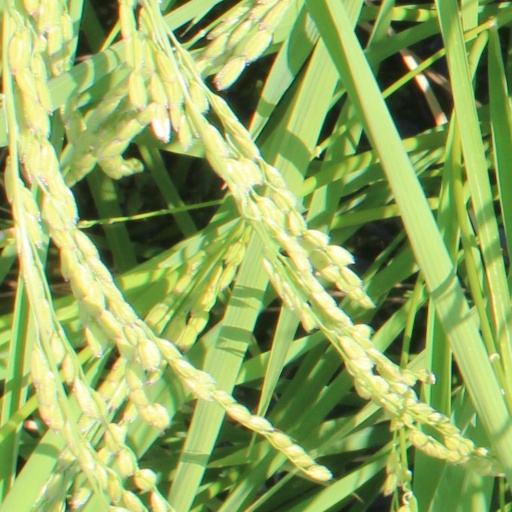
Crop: rice